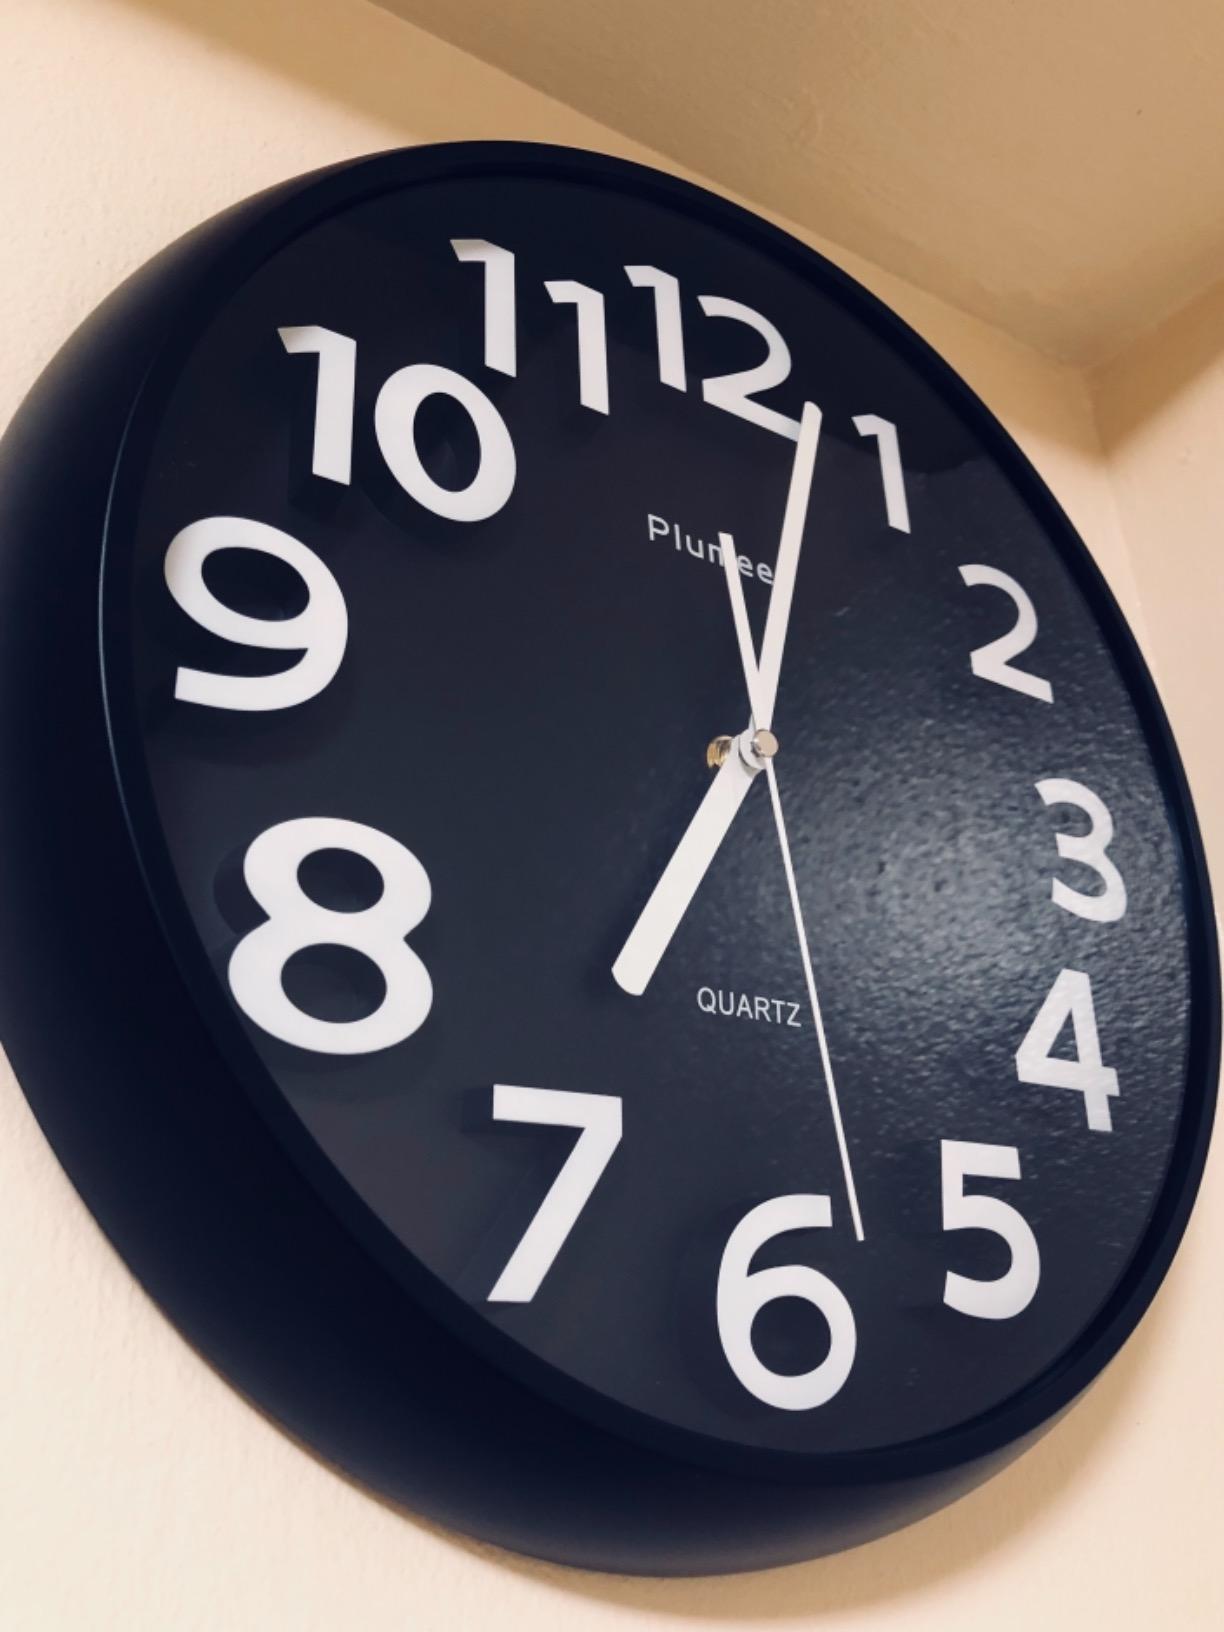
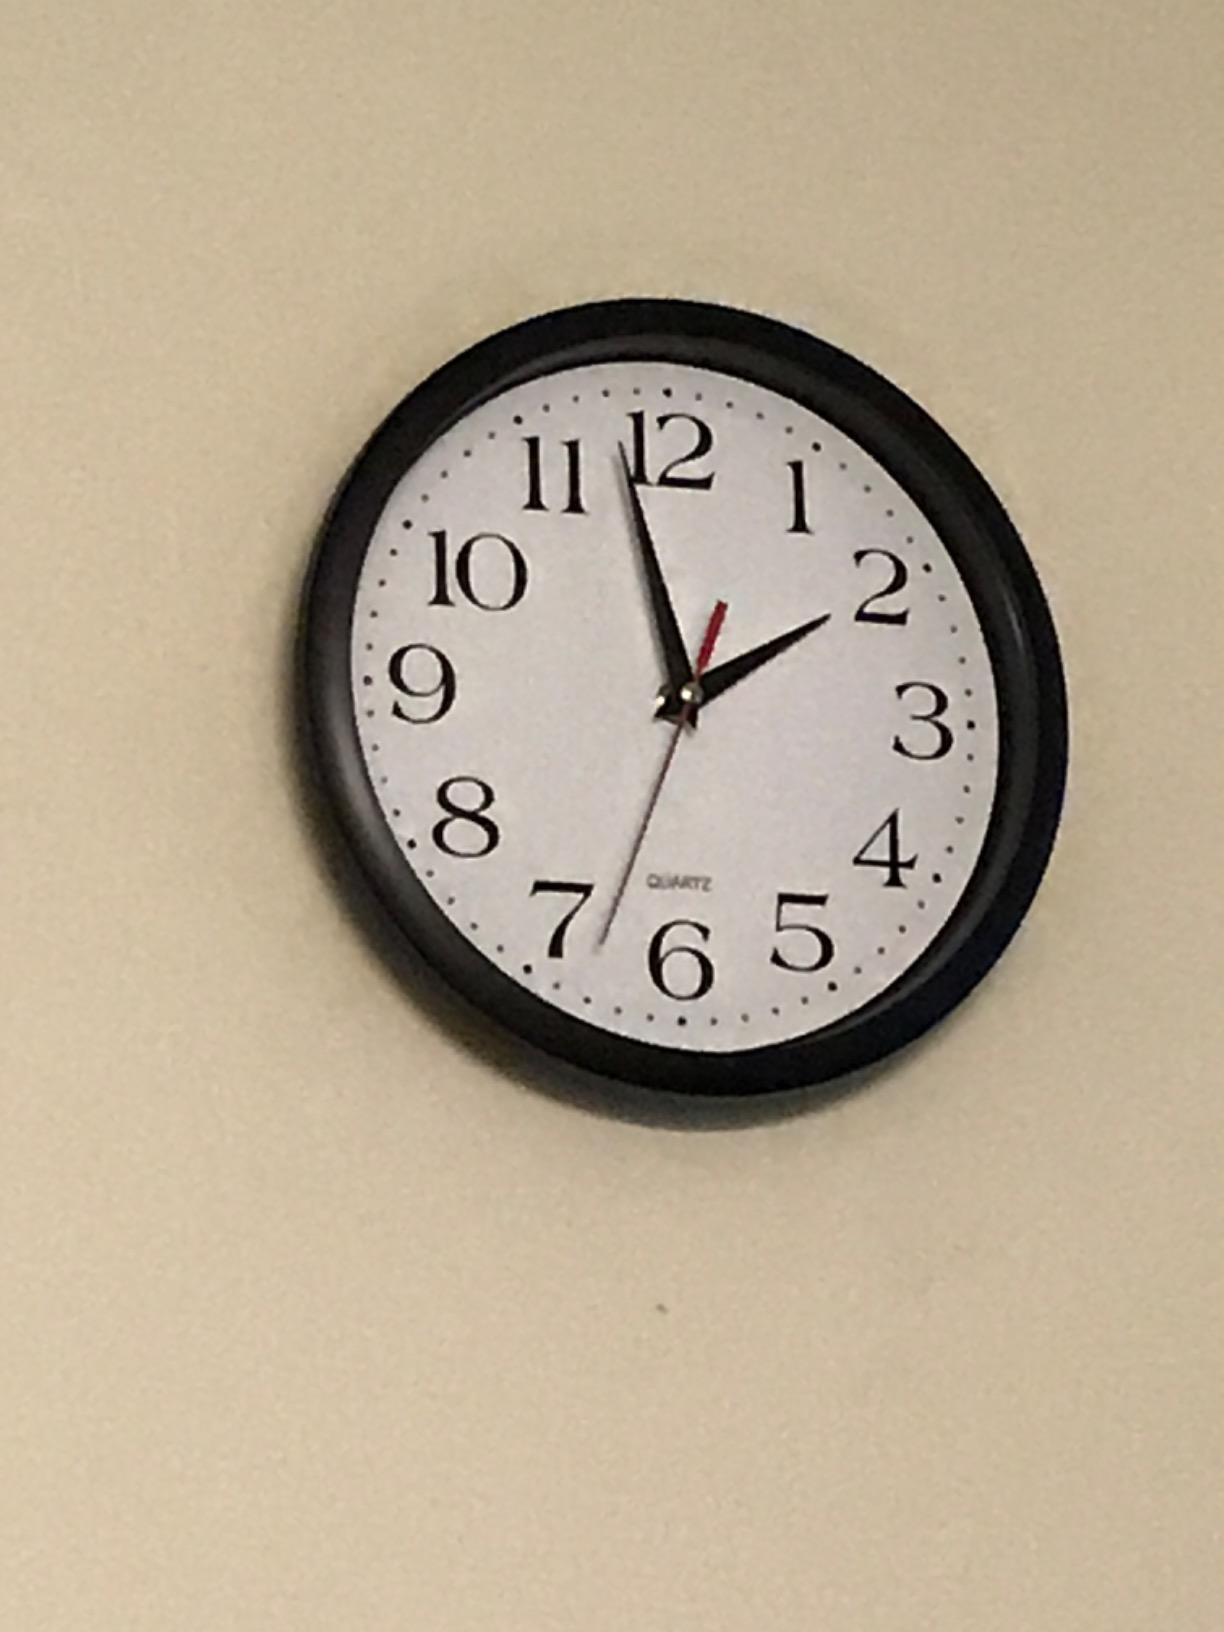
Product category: clock
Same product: no